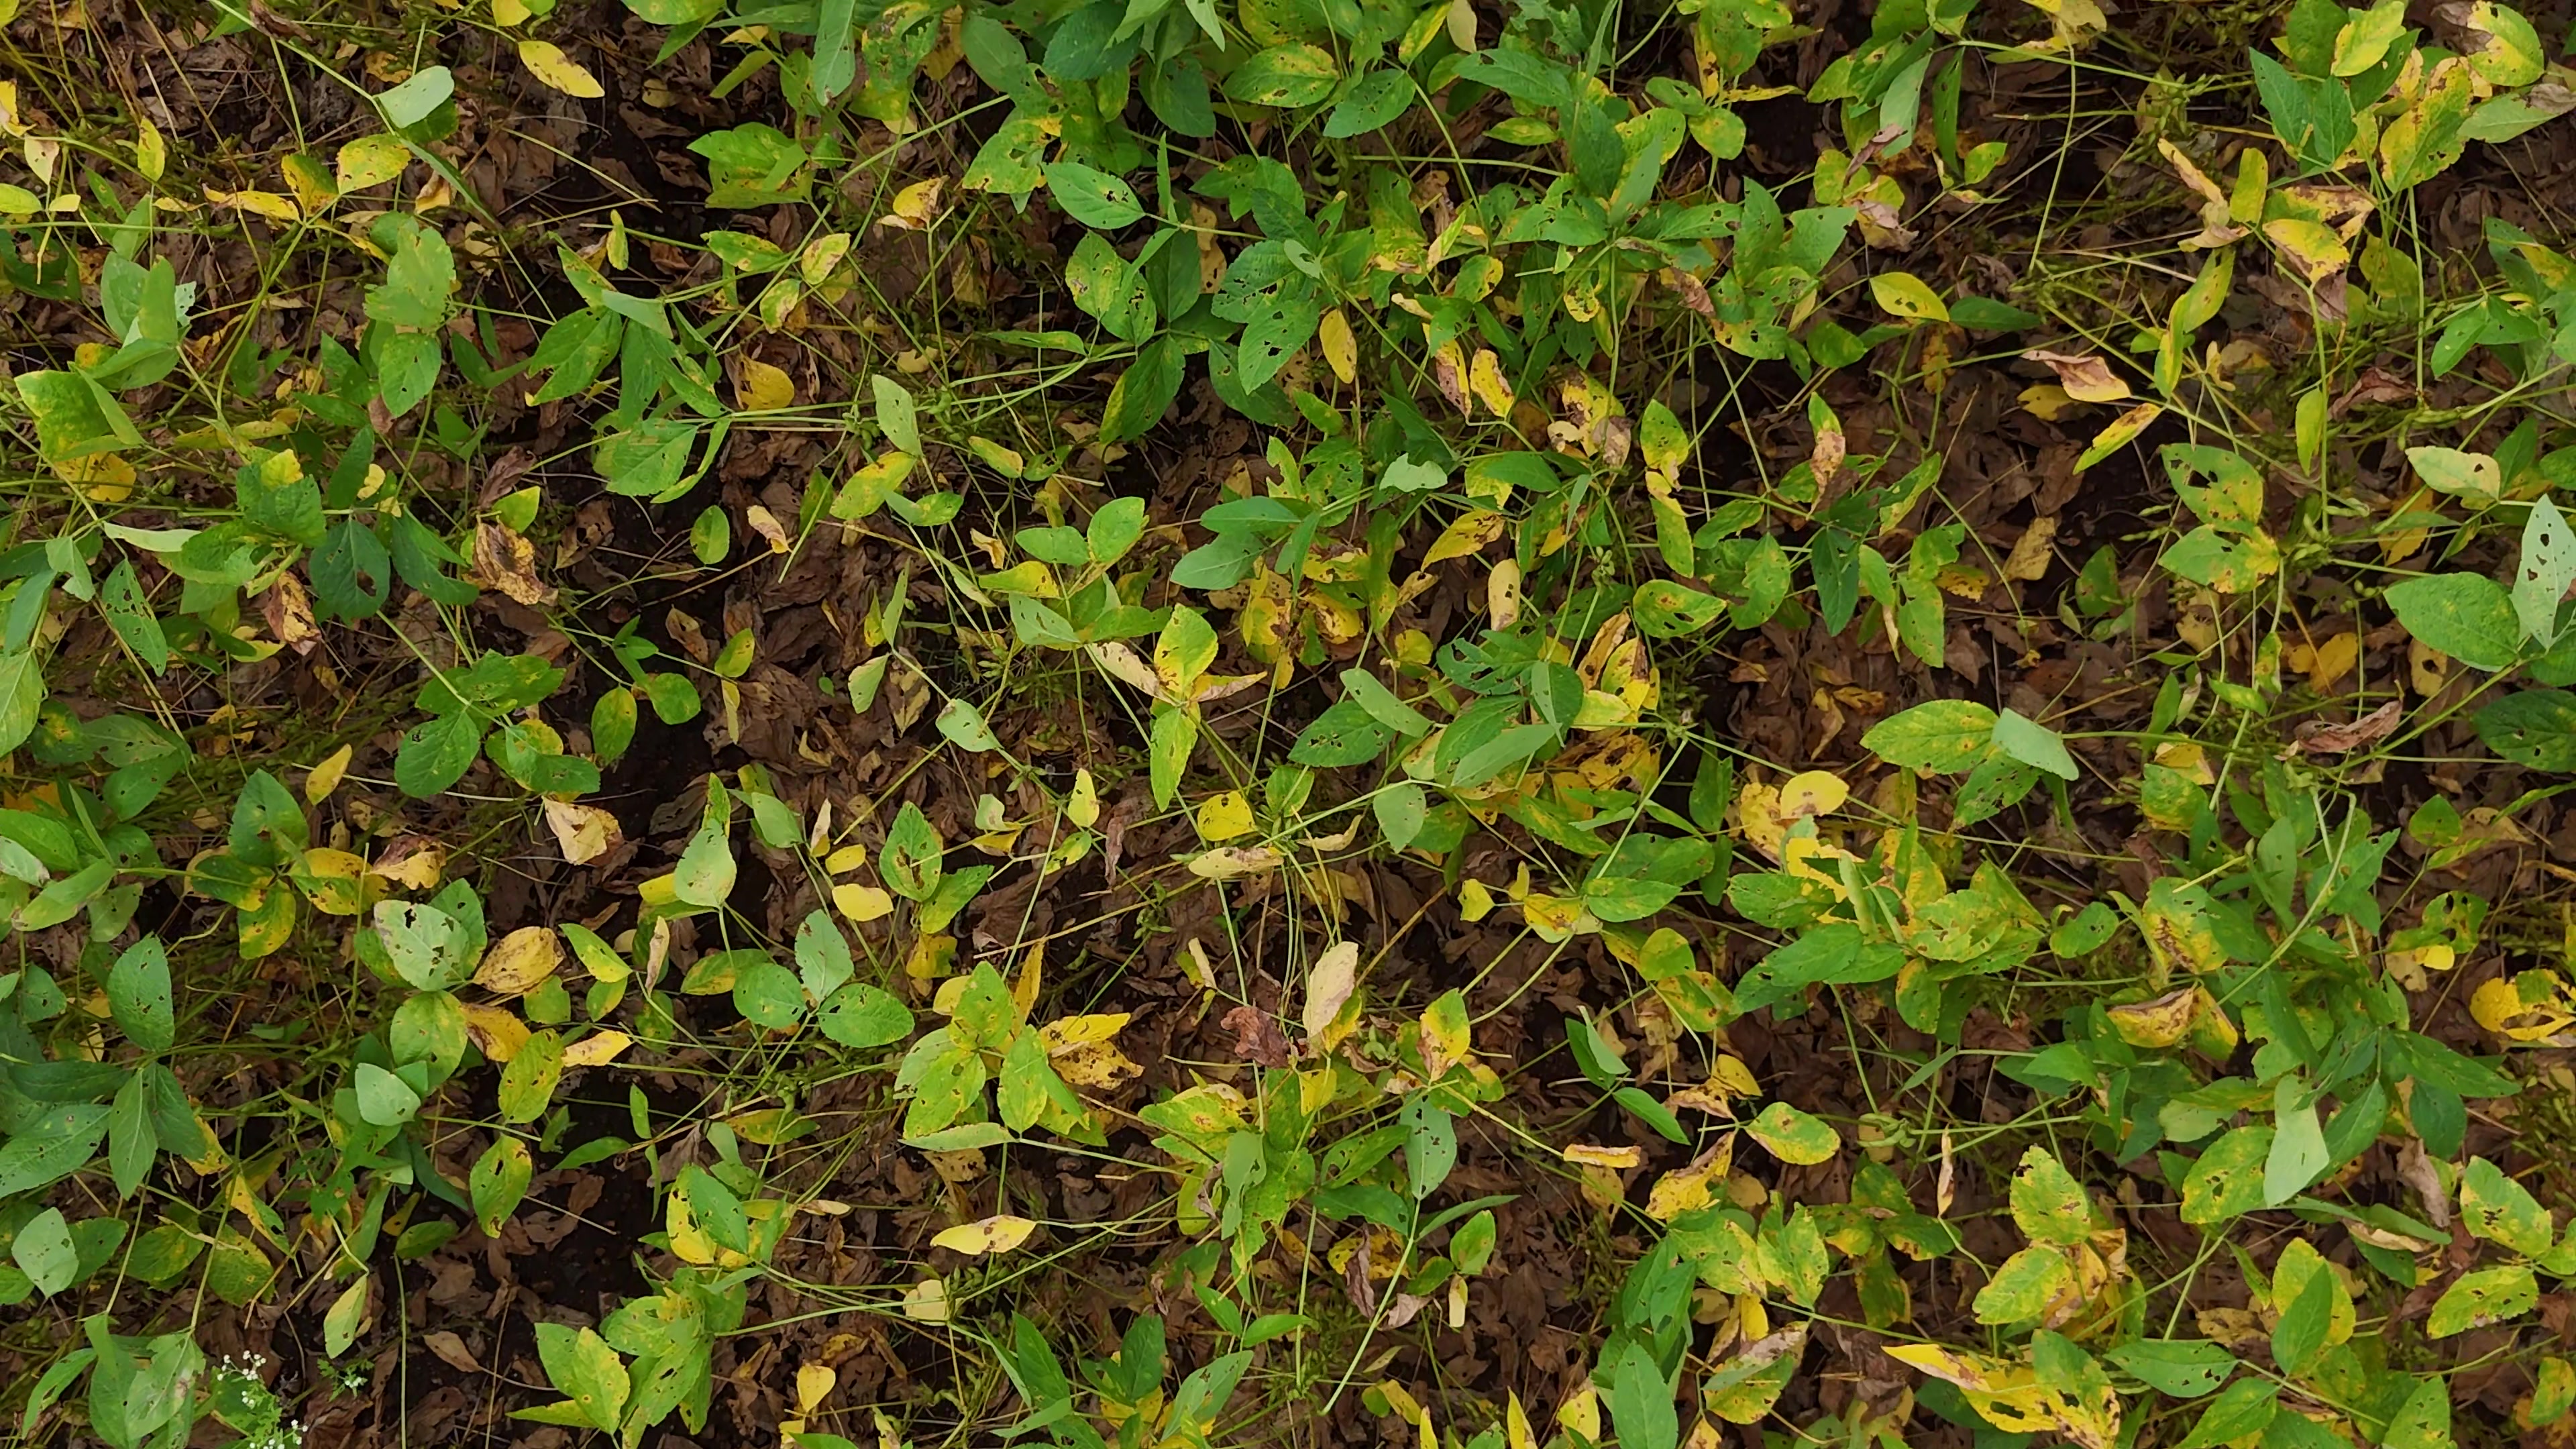
Label: Rust